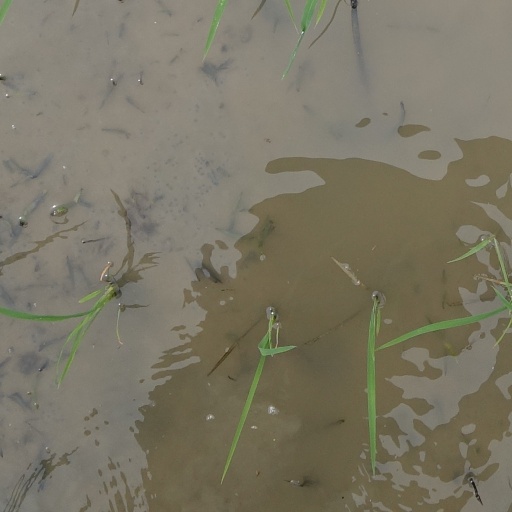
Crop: rice